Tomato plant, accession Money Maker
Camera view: horizontal (90 deg, fisheye); turntable rotation: 330 degrees
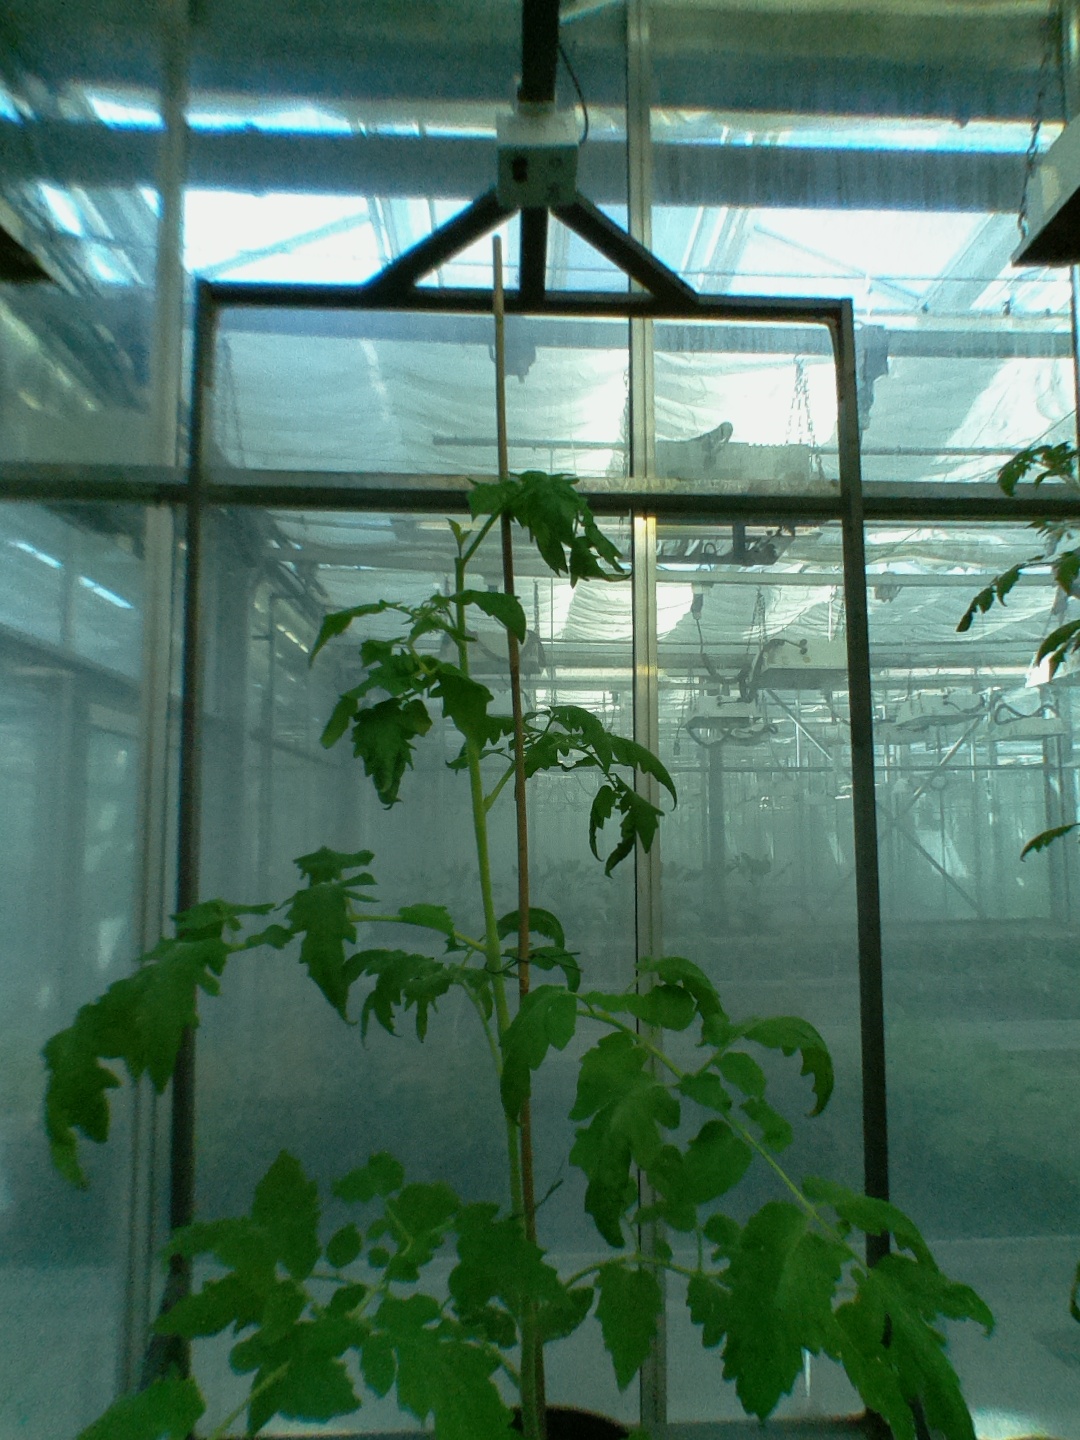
BBCH growth stage 60: First flowers open